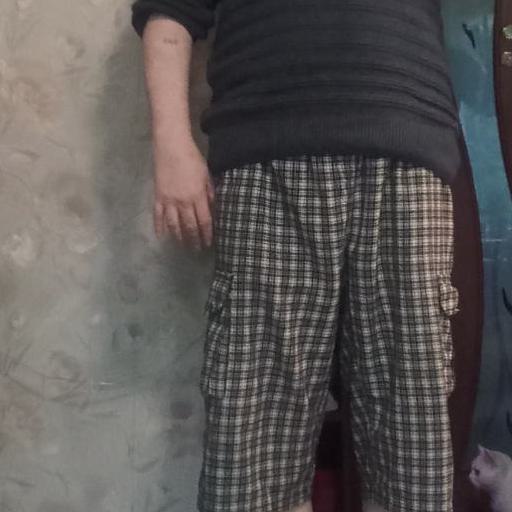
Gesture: no_gesture